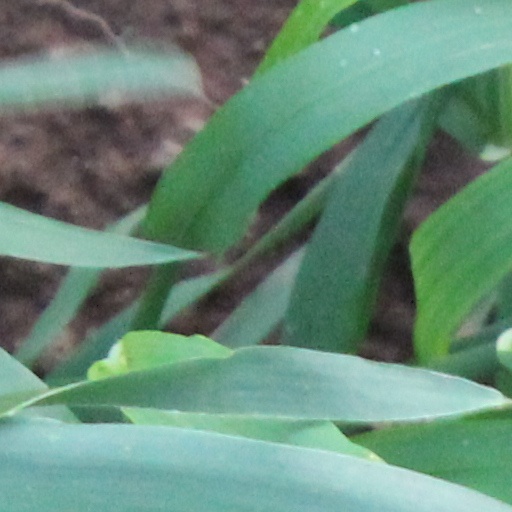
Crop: wheat